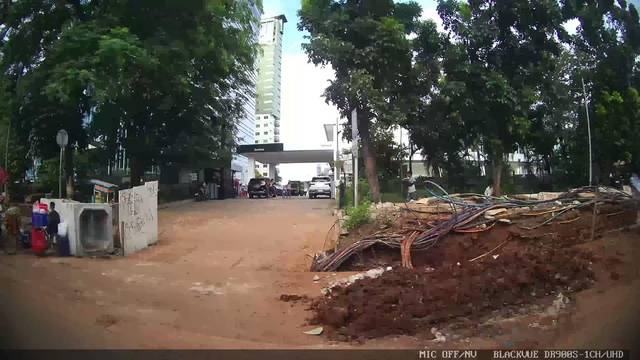
Region: Indonesia
Coordinates: -6.203, 106.801